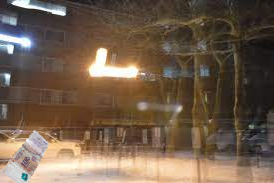
Denominación: 100